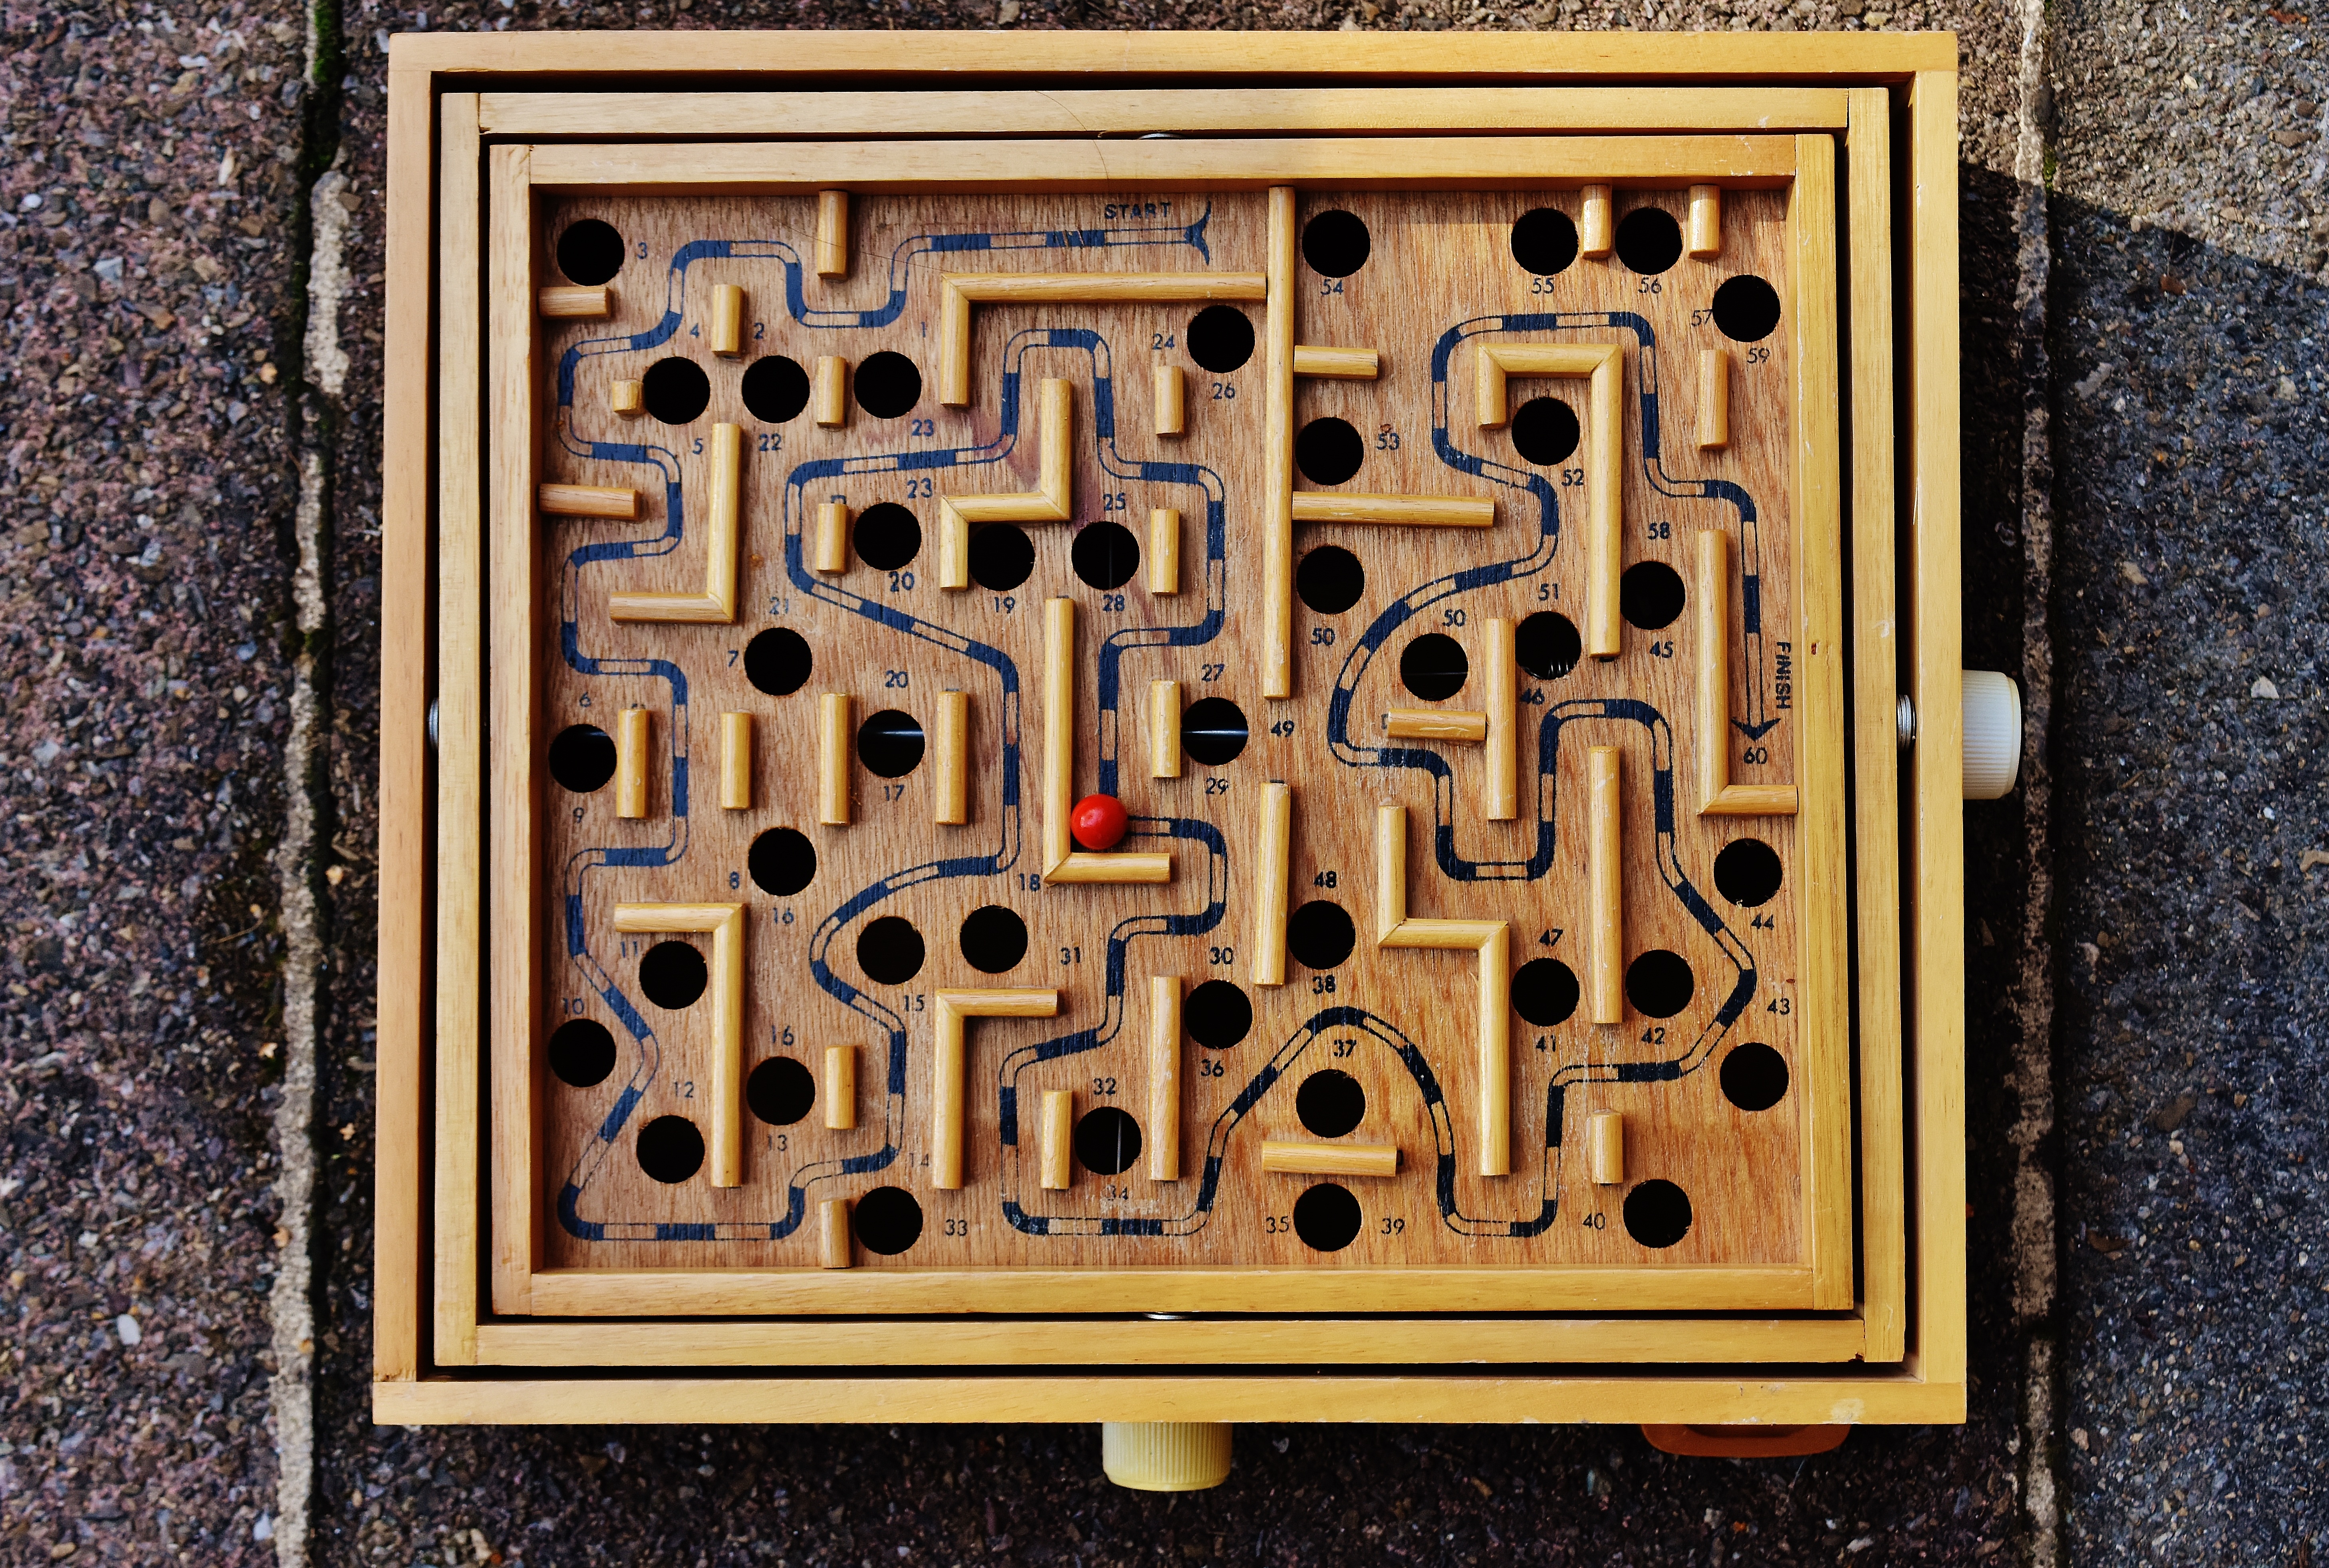
wood, play, number, pattern, red, art, fun, design, ball, toys, labyrinth, picture frame, carving, puzzle